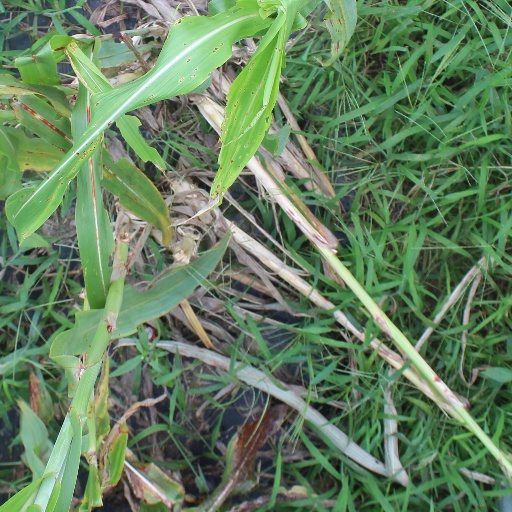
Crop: sorghum